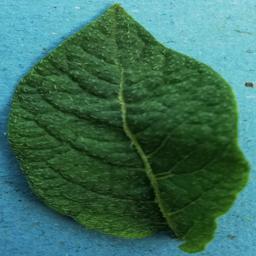
Label: Potato___Healthy